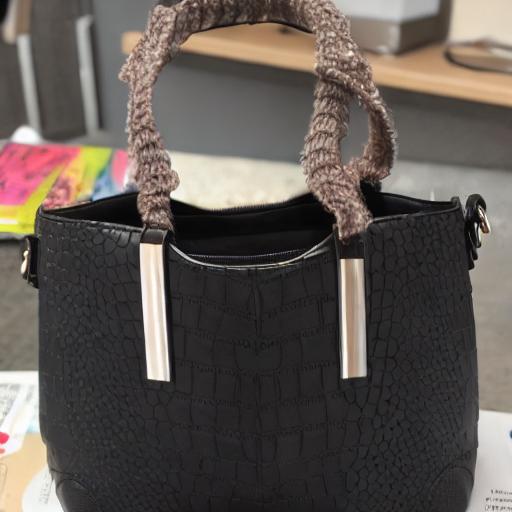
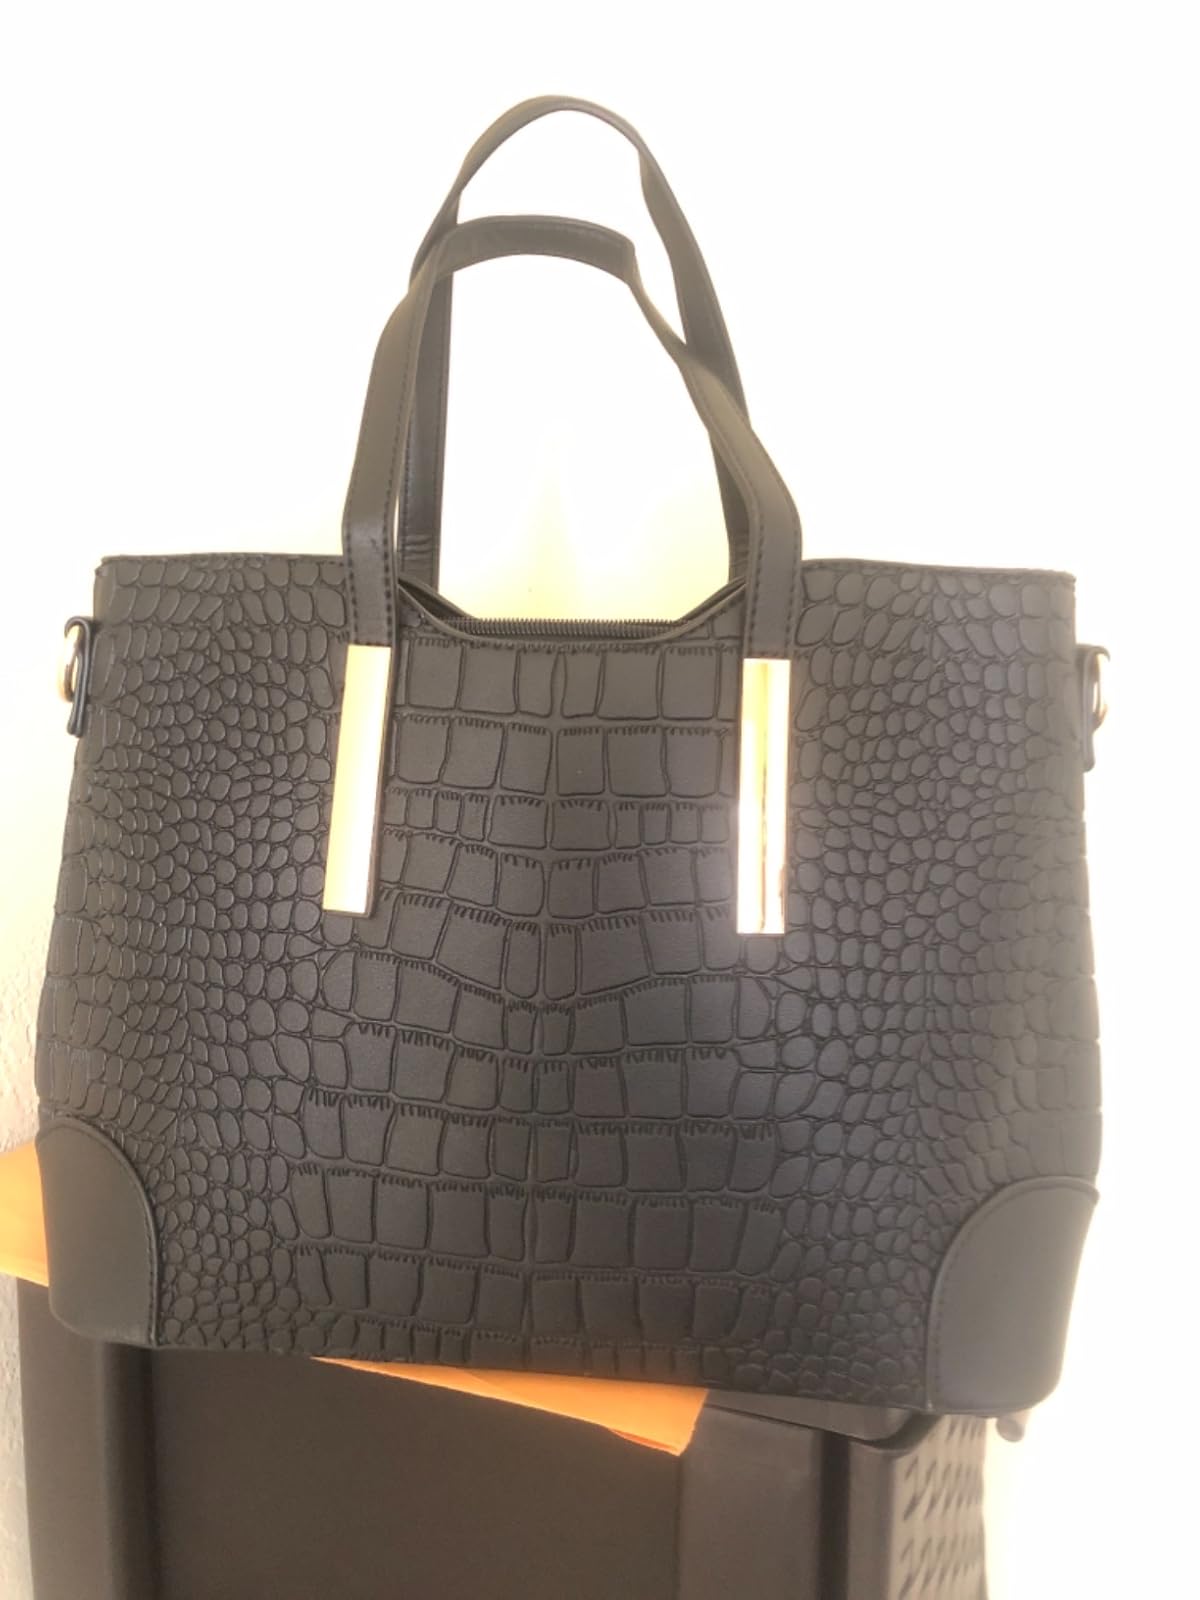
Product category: accessories_handbag
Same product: no